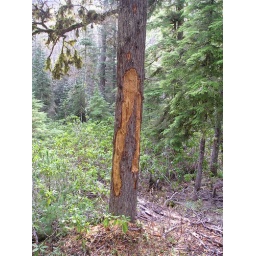
Damage to this tree probably caused by pileated woodpecker.  Notice the large pile of shavings at the base of the tree.